List of aircraft carriers of the United States Navy

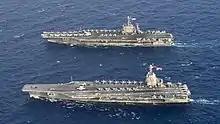
, foreground, alongside , rear, in 2020

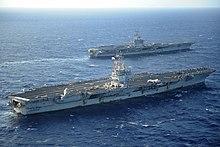
, foreground, and , rear, in 2011

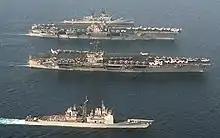
(upper center), with (lower center), in 1990

Aircraft carriers are warships that act as airbases for carrier-based aircraft. In the United States Navy, these ships are designated with hull classification symbols such as CV (Aircraft Carrier), CVA (Attack Aircraft Carrier), CVB (Large Aircraft Carrier), CVL (Light Aircraft Carrier), CVE (Escort Aircraft Carrier), CVS (Antisubmarine Aircraft Carrier) and CVN (Aircraft Carrier (Nuclear Propulsion)). Beginning with the , (CV-59 to present) all carriers commissioned into service are classified as supercarriers.